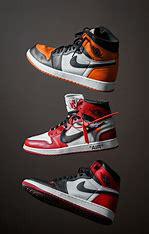
Brand: Jordan
Model: 1